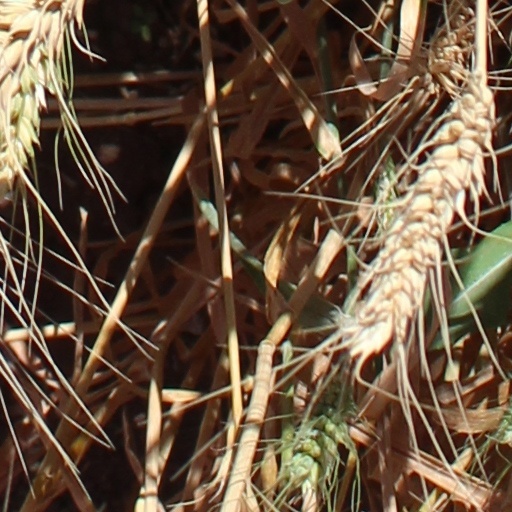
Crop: wheat